Vittorio Radice

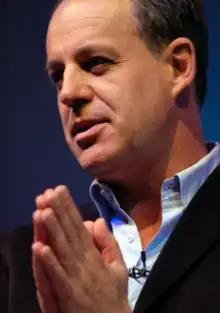

Vittorio Radice (born 2 April 1957, in Como) is an Italian businessman, investor, retail veteran, chairman of Switzerland's Globus and vice-chairman of Italy's la Rinascente S.p.A.. Credited with revamping London department store Selfridges, 150-year-old Italian department store la Rinascente, Berlin's Kaufhaus des Westens and Switzerland's Globus.